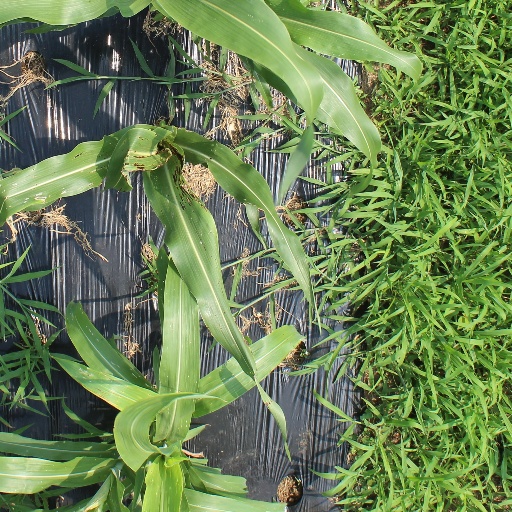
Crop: sorghum